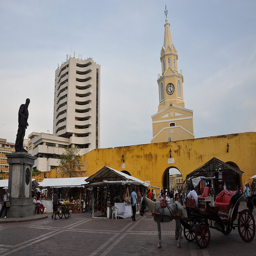
A horse drawn carriage and a tower with a clock.
The horse drawn cart walks near a crowd of people in an outdoor market.
A horse drawn wagon in a town square.
Horse-drawn carriages assembled in a common area of a city.
A plaza with a horse and carriage, several sales booths and a traditional church with a clock and a modern high rise in the background.